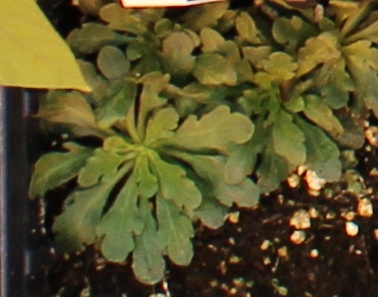
Label: Horseweed